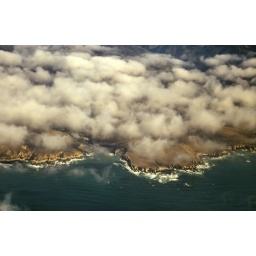
USA: California: San Luis Obispo county: Aerial of the California coast and Pacific Ocean as clouds hover near San Luis Obispo